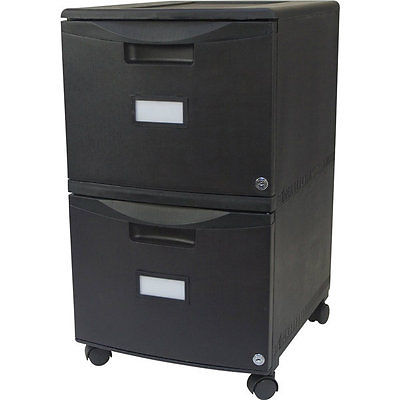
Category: cabinet